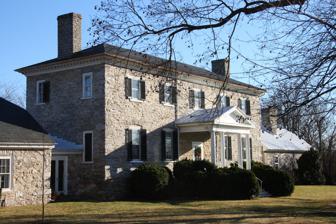
Building: Harewood (West Virginia)
Country: United States of America
Year built: 1770
Historic house in West Virginia, United States United States historic place Harewood U.S. National Register of Historic Places Harewood, December 2008 Show map of West Virginia Show map of the United States Location Jefferson County , West Virginia, USA Nearest city Charles Town, West Virginia Coordinates 39°18′10″N 77°54′56″W / 39.30278°N 77.91556°W / 39.30278; -77.91556 Architect Ariss, John Architectural style Georgian NRHP reference No. 73001909 Added to NRHP March 14, 1973 Harewood is one of several houses in the vicinity of Charles Town, West Virginia built for members of the Washington family. Description The house was designed by John Ariss for Samuel Washington in 1770, using a center-hall , single-pile plan. The two-story limestone house has a raised basement and flanking stone wings. Exterior details are simple, with only a modillioned cornice at the eaves of the shallow hipped roof. The interior is detailed in the manner of the Tidewater-region houses that Washington and Arris were familiar with. Interior detailing is extensive with Doric pilasters in the main downstairs rooms. "Harewood," Samuel Washington house, designed by John Ariss in 1770, photographed by Frances Benjamin Johnston, ca. 1930s History Samuel Washington moved to Harewood from his farm on Chotank Creek in Stafford County, Virginia to Harewood, accumulating 3,800 acres (15 km 2 ) by the time he died in 1781. George Washington visited the house several times, and its interior features a marble fireplace reportedly given to George Washington by the Marquis de Lafayette. After Samuel Washington's death, it was inherited by his son George Steptoe Washington , whose sister-in-law Dolley Payne Todd married future President James Madison in the house on September 15, 1794. Another of Samuel's sons, Thornton Washington, built Cedar Lawn nearby. During the American Civil War, James Taylor (who accompanied Union troops in the area) sketched it and noted the luxury of its interior compared with the relatively plain late Georgian style exterior. During the 1930s, photographs of the interior were taken by the Historic American Buildings Survey . Present status The oldest surviving Washington family house in Jefferson County also is the only one still owned by members of the extended Washington family. Modern archeological excavations of a graveyard at Harewood noted that some remains were moved to the graveyard of Zion Episcopal Church in Charles Town in 1882, and have identified the remains of Lucy Payne (wife of George Steptoe Washington) and two of Samuel Washington's grandsons. See also Blakeley (West Virginia) Cedar Lawn Claymont Court Happy Retreat References